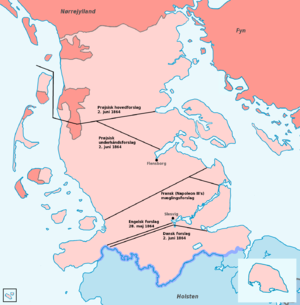
London-konferencen (1864) / Forhandlingerne
Delingsforslag
Grænseforslag på Londonkonferencen 1864
Londonkonferencen i 1864 var en møderække mellem repræsentanter for de krigsførende lande i den anden slesvigske krig, Danmark, Preussen og Østrig, samt for det tyske forbund, Frankrig, Rusland og Sverige-Norge, dvs. de lande som havde underskrevet Londontraktaten i 1852. Konferencen var indkaldt af den engelske regering under premierminister Lord Palmerston, men med udenrigsminister John Russell som forhandlingsleder. Dens formål var at opnå en fredsaftale mellem de stridende parter i 2. slesvigske krig. Konferencen startede officielt den 20. april og blev afbrudt uden resultat den 25. juni. Samme dag blev krigshandlingerne genoptaget og natten til den 29. juni erobrede den Preussisk-Østrigske hær Als, hvilket endeligt afgjorde krigen militært. Den politiske konsekvens blev draget ved en fredskonference i Wien afsluttet den 30. oktober 1864, hvor måtte Danmark afstå Holsten, Lauenburg og Slesvig.